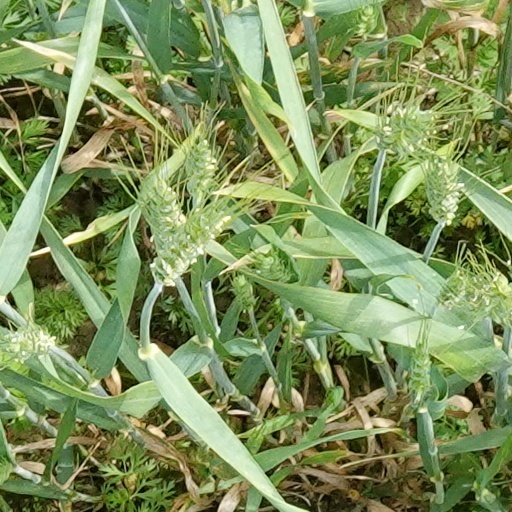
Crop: wheat